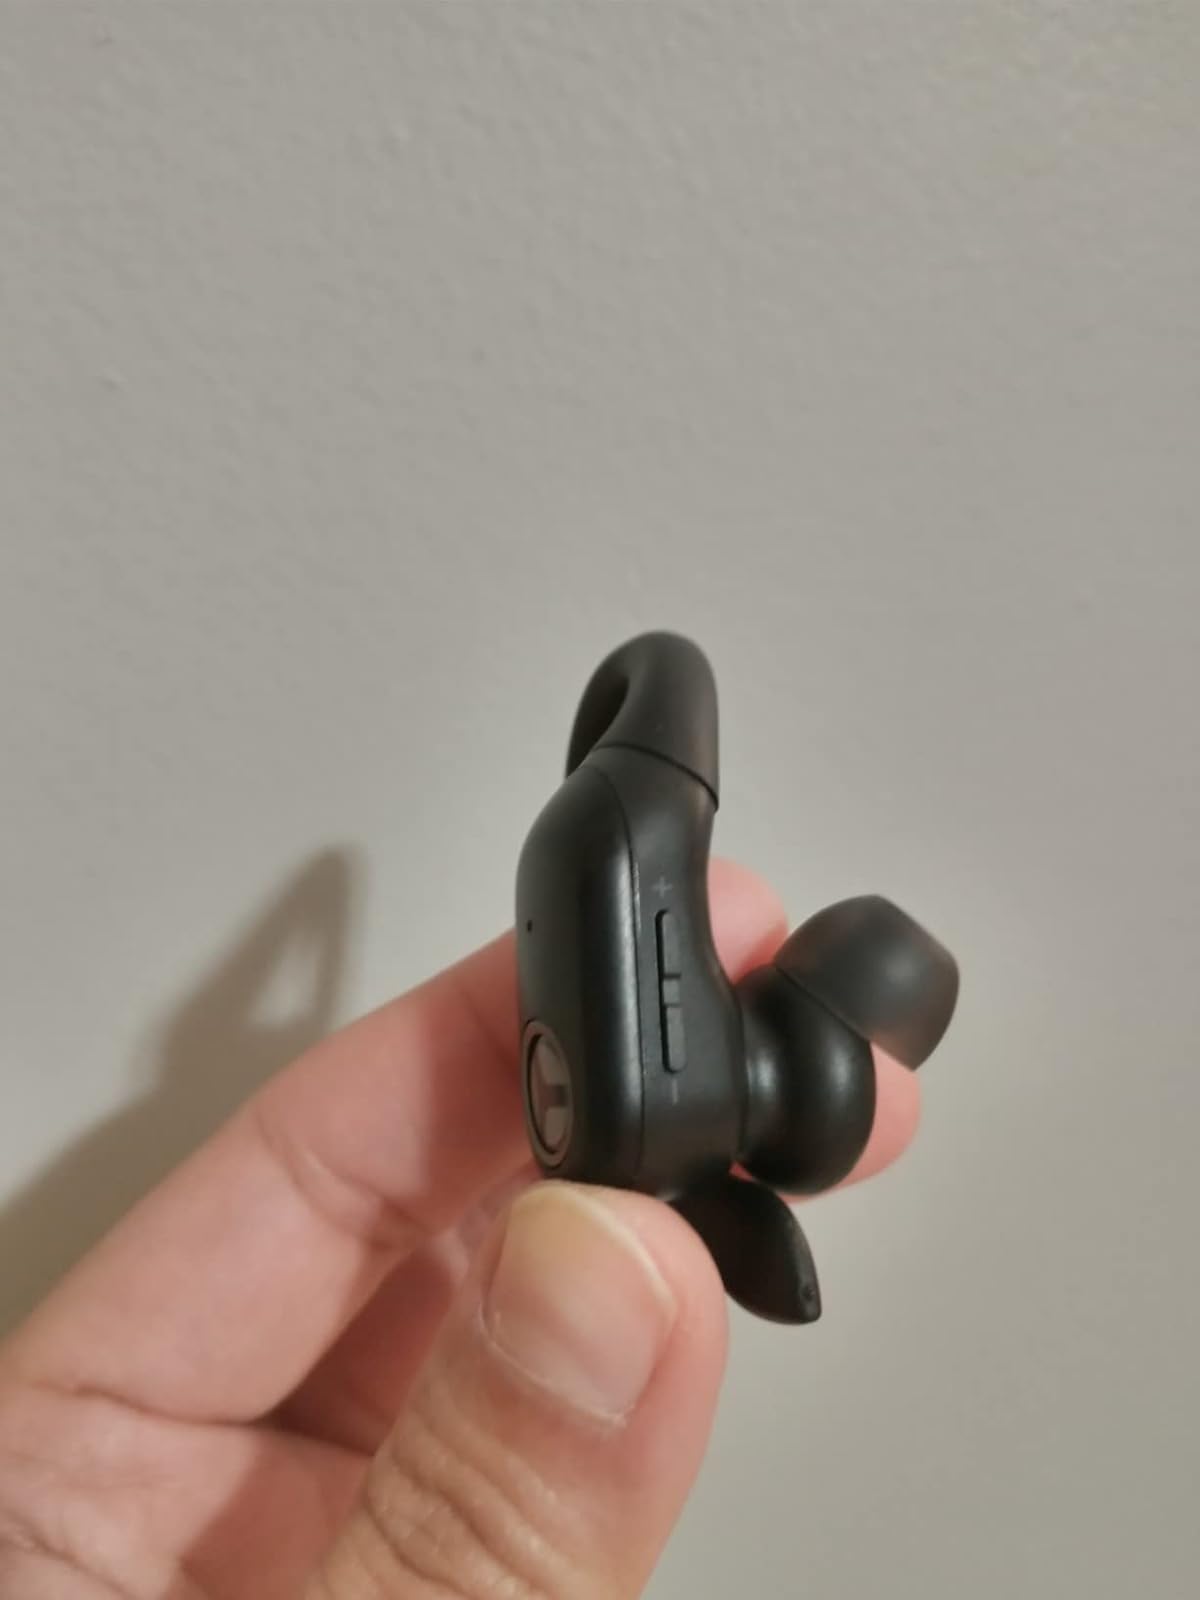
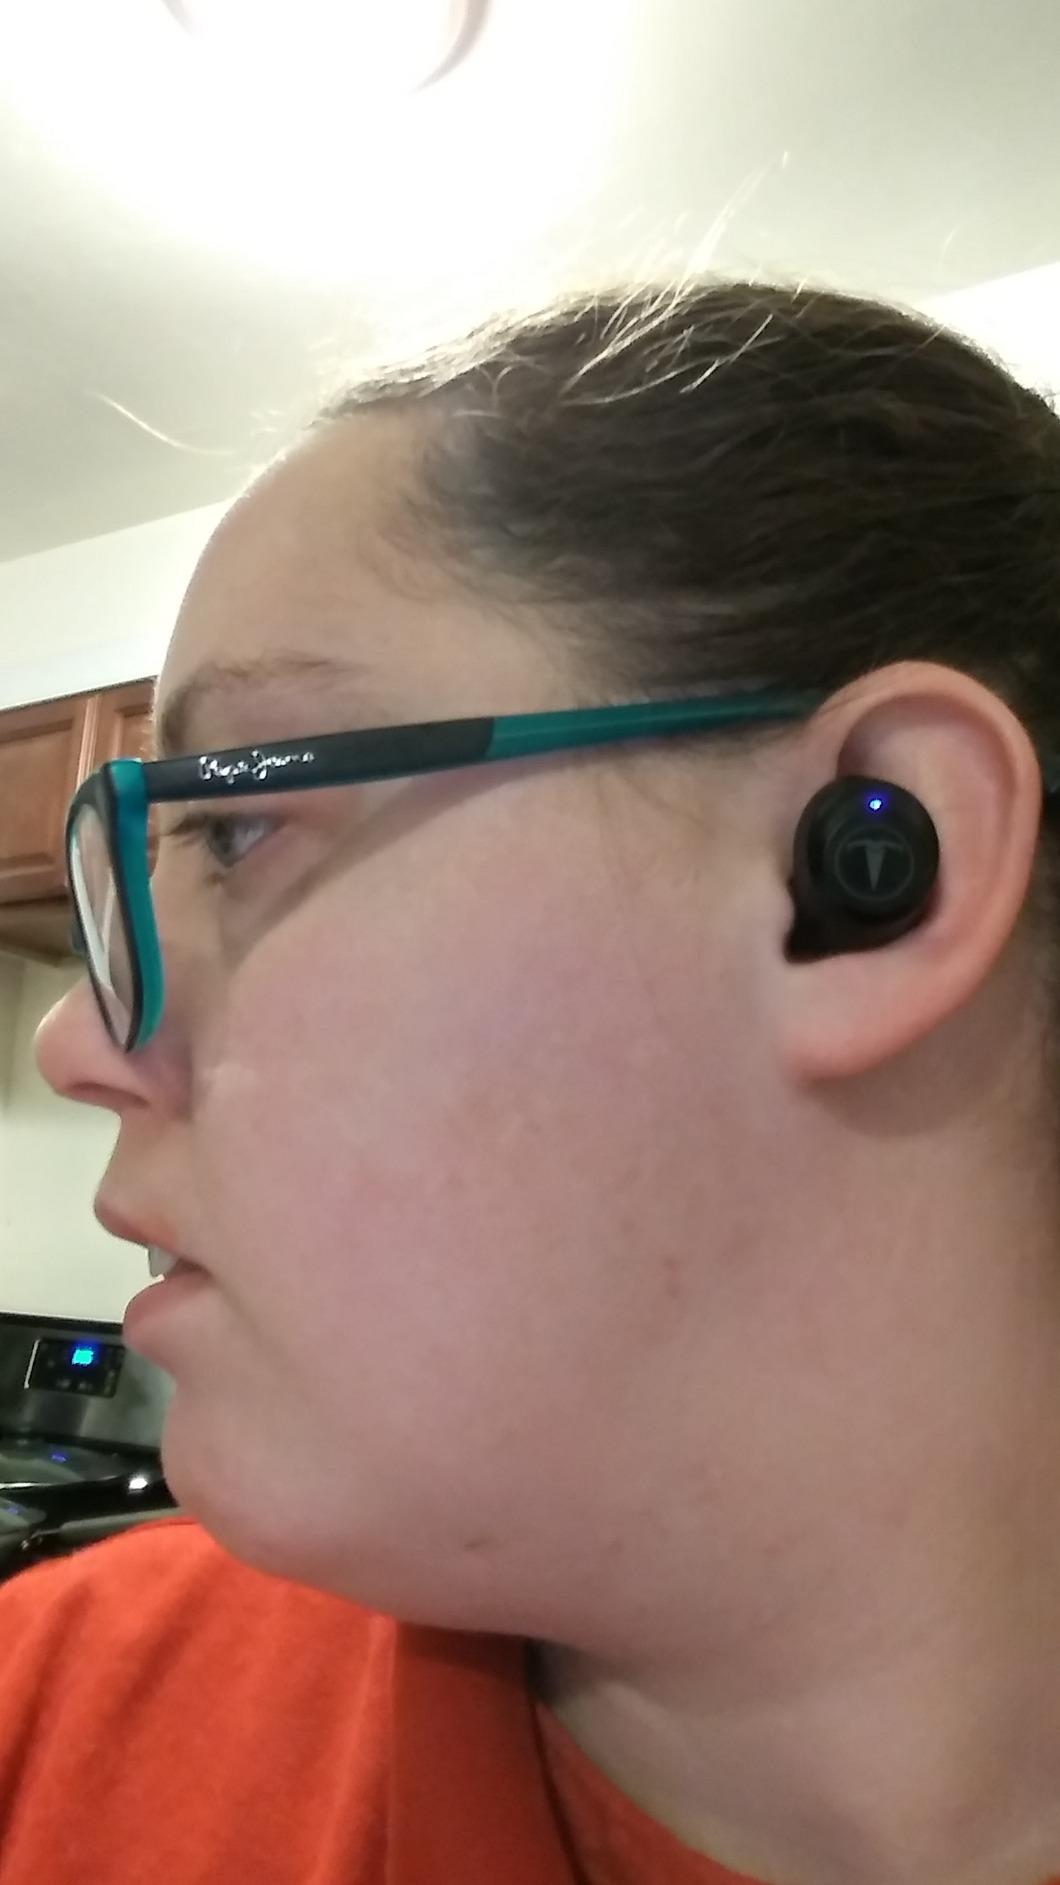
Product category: earbuds
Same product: no